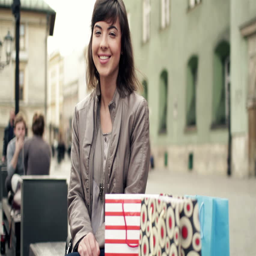
happy woman with shopping bags in the city